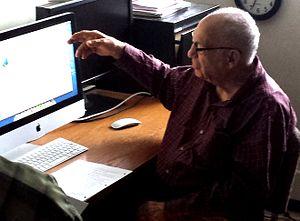
Michel Cartier lors d'un séminaire sur la schématisation (mai 2017).
Michel Cartier, est un intellectuel québécois, ancien professeur au département de communications de l'Université du Québec à Montréal, qui s'est rapidement positionné, dès le tournant des années 1980, comme un précurseur du numérique et de l'étude des ses implications sur la société actuelle.